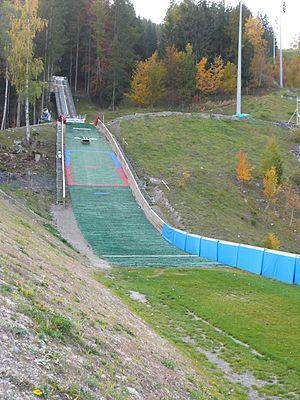
Le tremplin du Praz à Courchevel